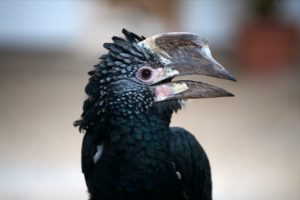
Calao à joues argent Italiano: Il bucero guanceargentate 日本語: ギンガオサイチョウ עברית: קלאו כסוף-קרן Lietuvių: Sidabraskruostis ragasnapis Magyar: Ezüstös orrszarvúmadár – ezüstös szarvascsőrű – ezüstarcú szarvcsőrű madár